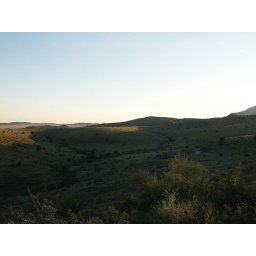
Davis Mountains Texas State Park in the Chihuahuan Desert 2010 trees blue sky